Swansea Cork ferry

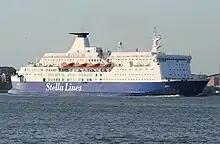
MS Julia outside Helsinki, August 2008

After a long process of negotiation, including approval by the Finnish courts, it was announced in mid-September 2009 that the ship to run the new service, MS Julia, had been purchased for Fastnet Line. She was built in 1982 and had previously served routes in the Scandinavian peninsula. The Julia has 10 decks with a capacity for approximately 440 cars and 30 freight vehicles, and 1,860 passengers. Passenger facilities include 300 passenger cabins, a cinema, a children's play area, restaurants and bars. MV Julia left Finland en route for Cork on 17 September 2009, calling at the Port of Swansea for berthing trials along the way. She wintered in the Port of Cork before leaving in January 2010 for dry-docking, safety certification, and some minor modifications for compliance with Irish regulations in Swansea. The first voyage departed from Swansea to Ringaskiddy at 21:50 on Wednesday 10 March 2010.